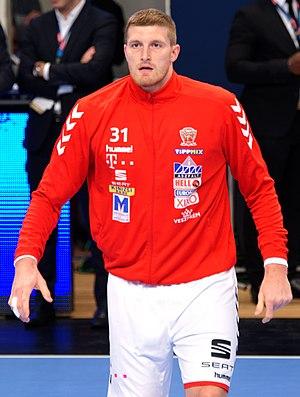
Rencontre de phase de groupe de la ligue des champions 2017/18 entre le PSG et Veszprem. A Coubertin, le 12 novembre 2017. http://www.eurohandball.com/ec/cl/men/2017-18/match/2/085